Einar Skinnarland

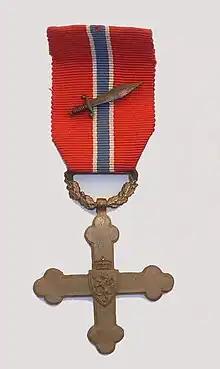
War Cross with sword

Einar Skinnarland DCM (27 April 1918 – 5 December 2002) was a Norwegian resistance fighter during the Second World War.